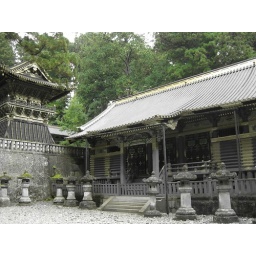
Toshu-gu Shrine - store house and bell tower in green